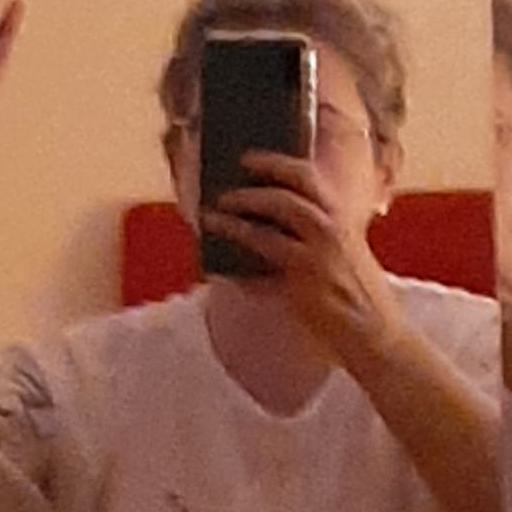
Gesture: no_gesture